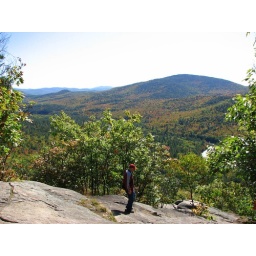
robert and the view on top of a mountain near the kancamagus highway